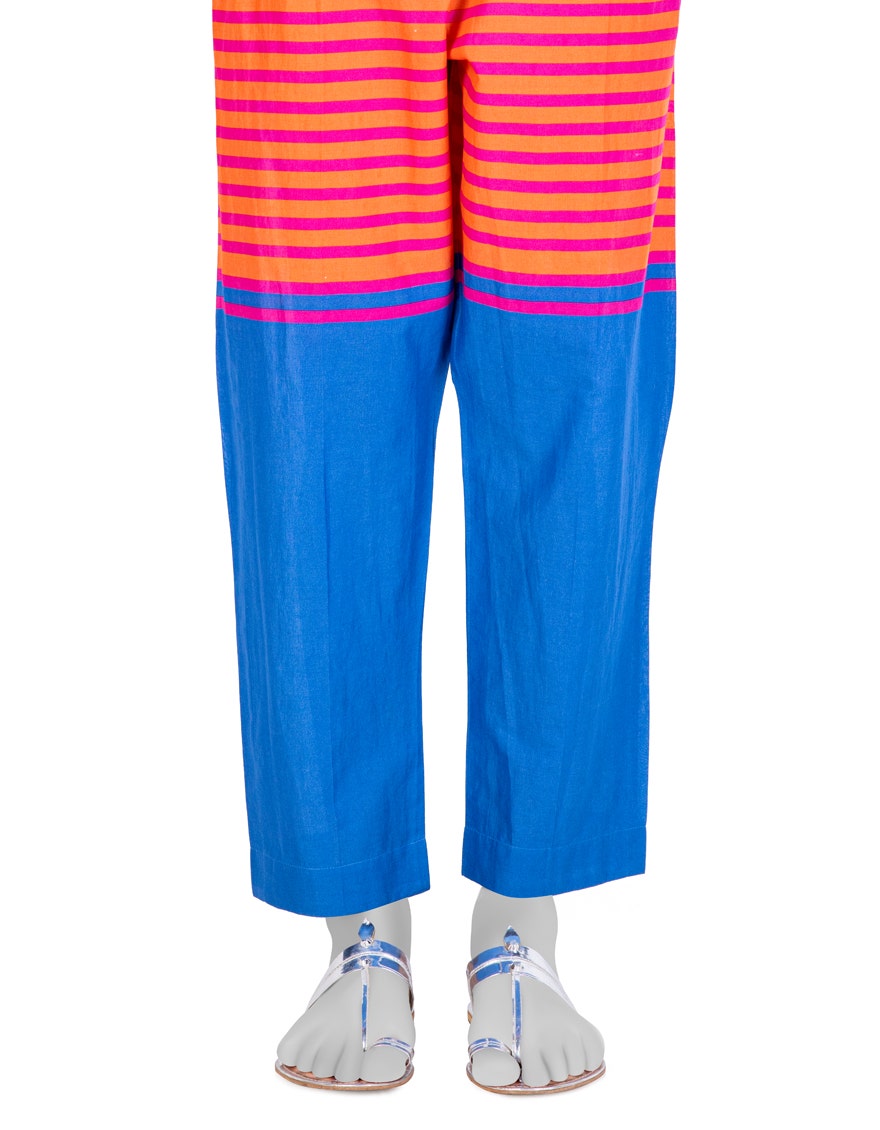
blue multi stripe cotton pajamas pants